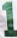
Number: 1